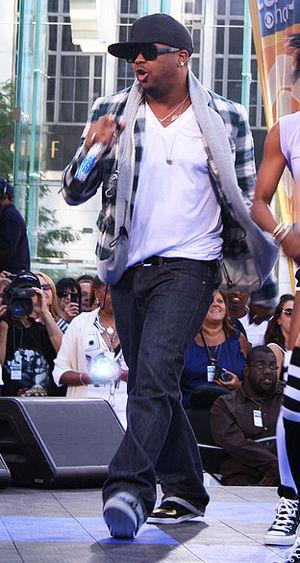
Terius Youngdell Nash plus connu sous le nom The-Dream est un chanteur, producteur et parolier américain.